Buzescu

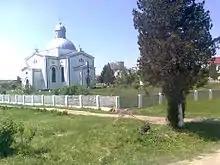

Following the abolition of slavery in Romania in the 1860s, the first recently freed Roma families settled in this part of Romania to work as metal smiths. Because of this profession they became known as the Kalderash clan. Nowadays, the town has changed much with the new extravagant mansions of wealthy Roma that contrast with the rural cottages of Romanian peasants in the countryside. The Kalderash Roma of the town are said to have made their wealth trading scrap metal in a previously unregulated market. However, since Romania joined the European Union more regulations have been put on this trade and only a handful of Buzescu’s families are extremely wealthy.